Parish of Milbang

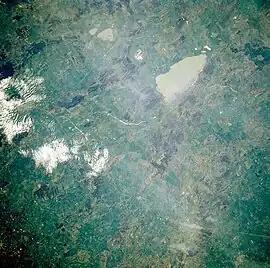
Millibang Parish from Space Shuttle 2005.

The Parish of Milbang is a parish of Argyle County, New South Wales, Australia, located at